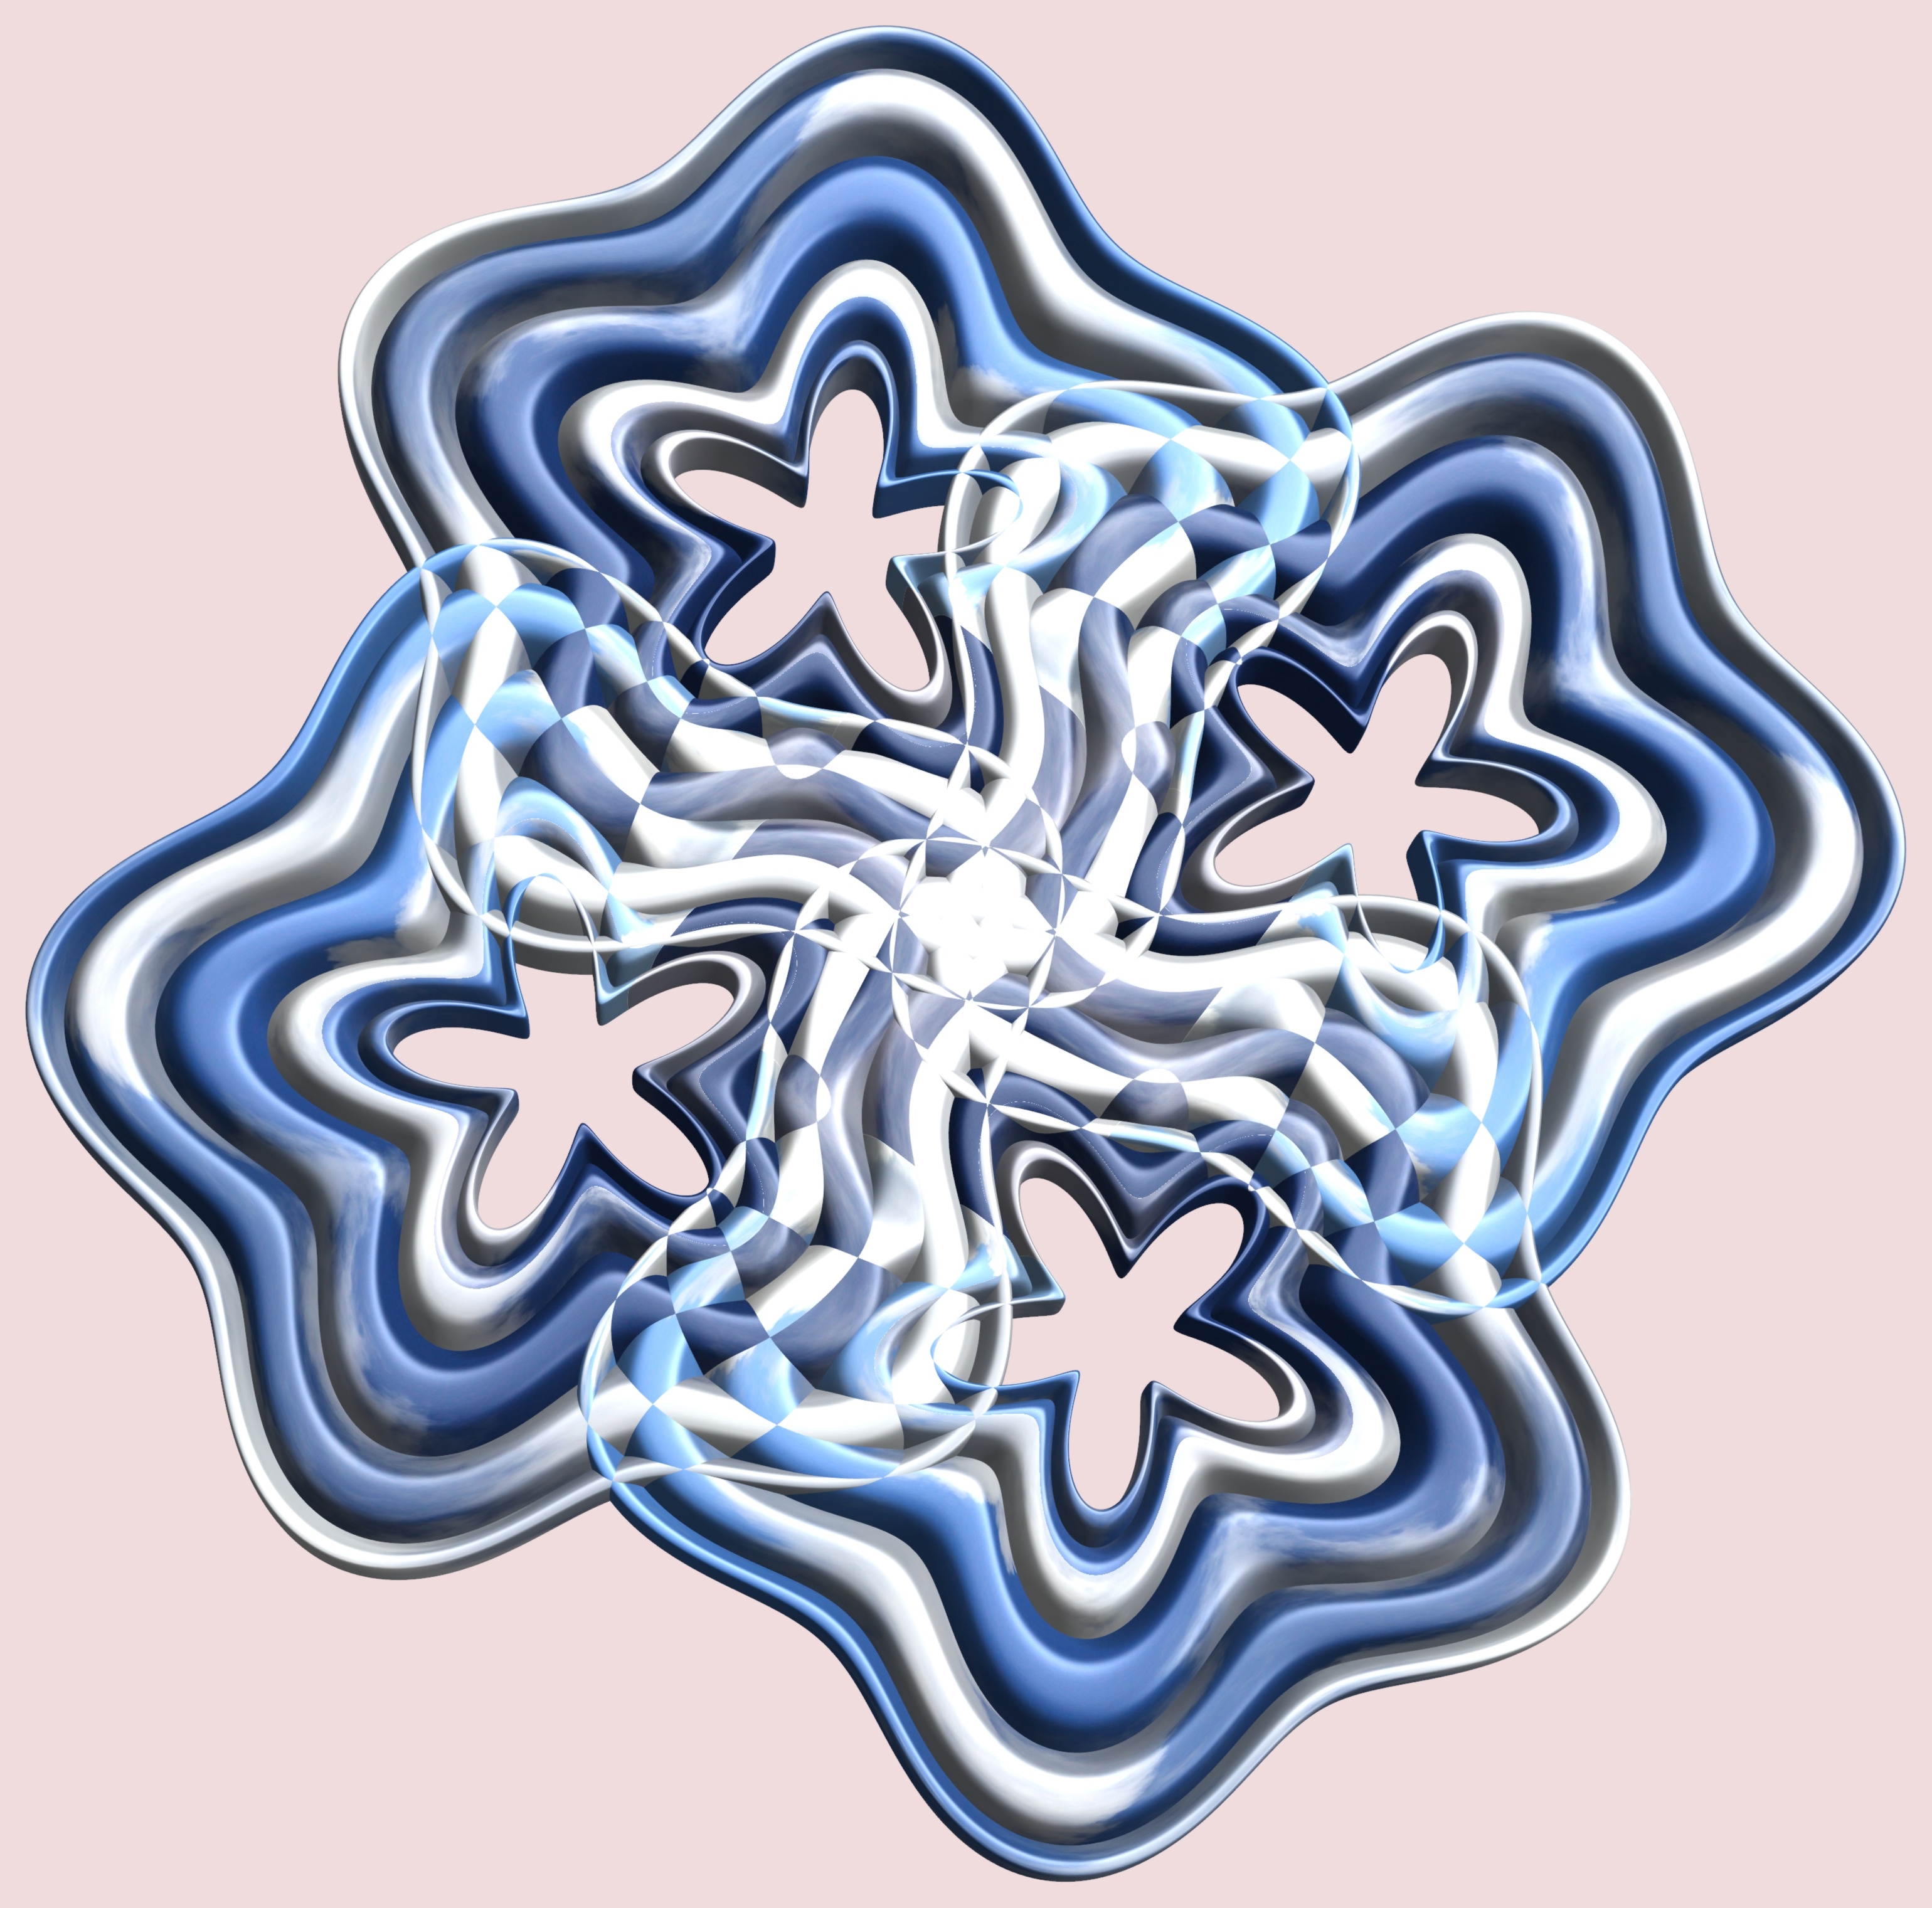
structure, texture, pattern, symbol, font, illustration, design, symmetry, 3d, graphic, torus, mathematica, cg, parametricplot3d, code, program, algorithm, mapping